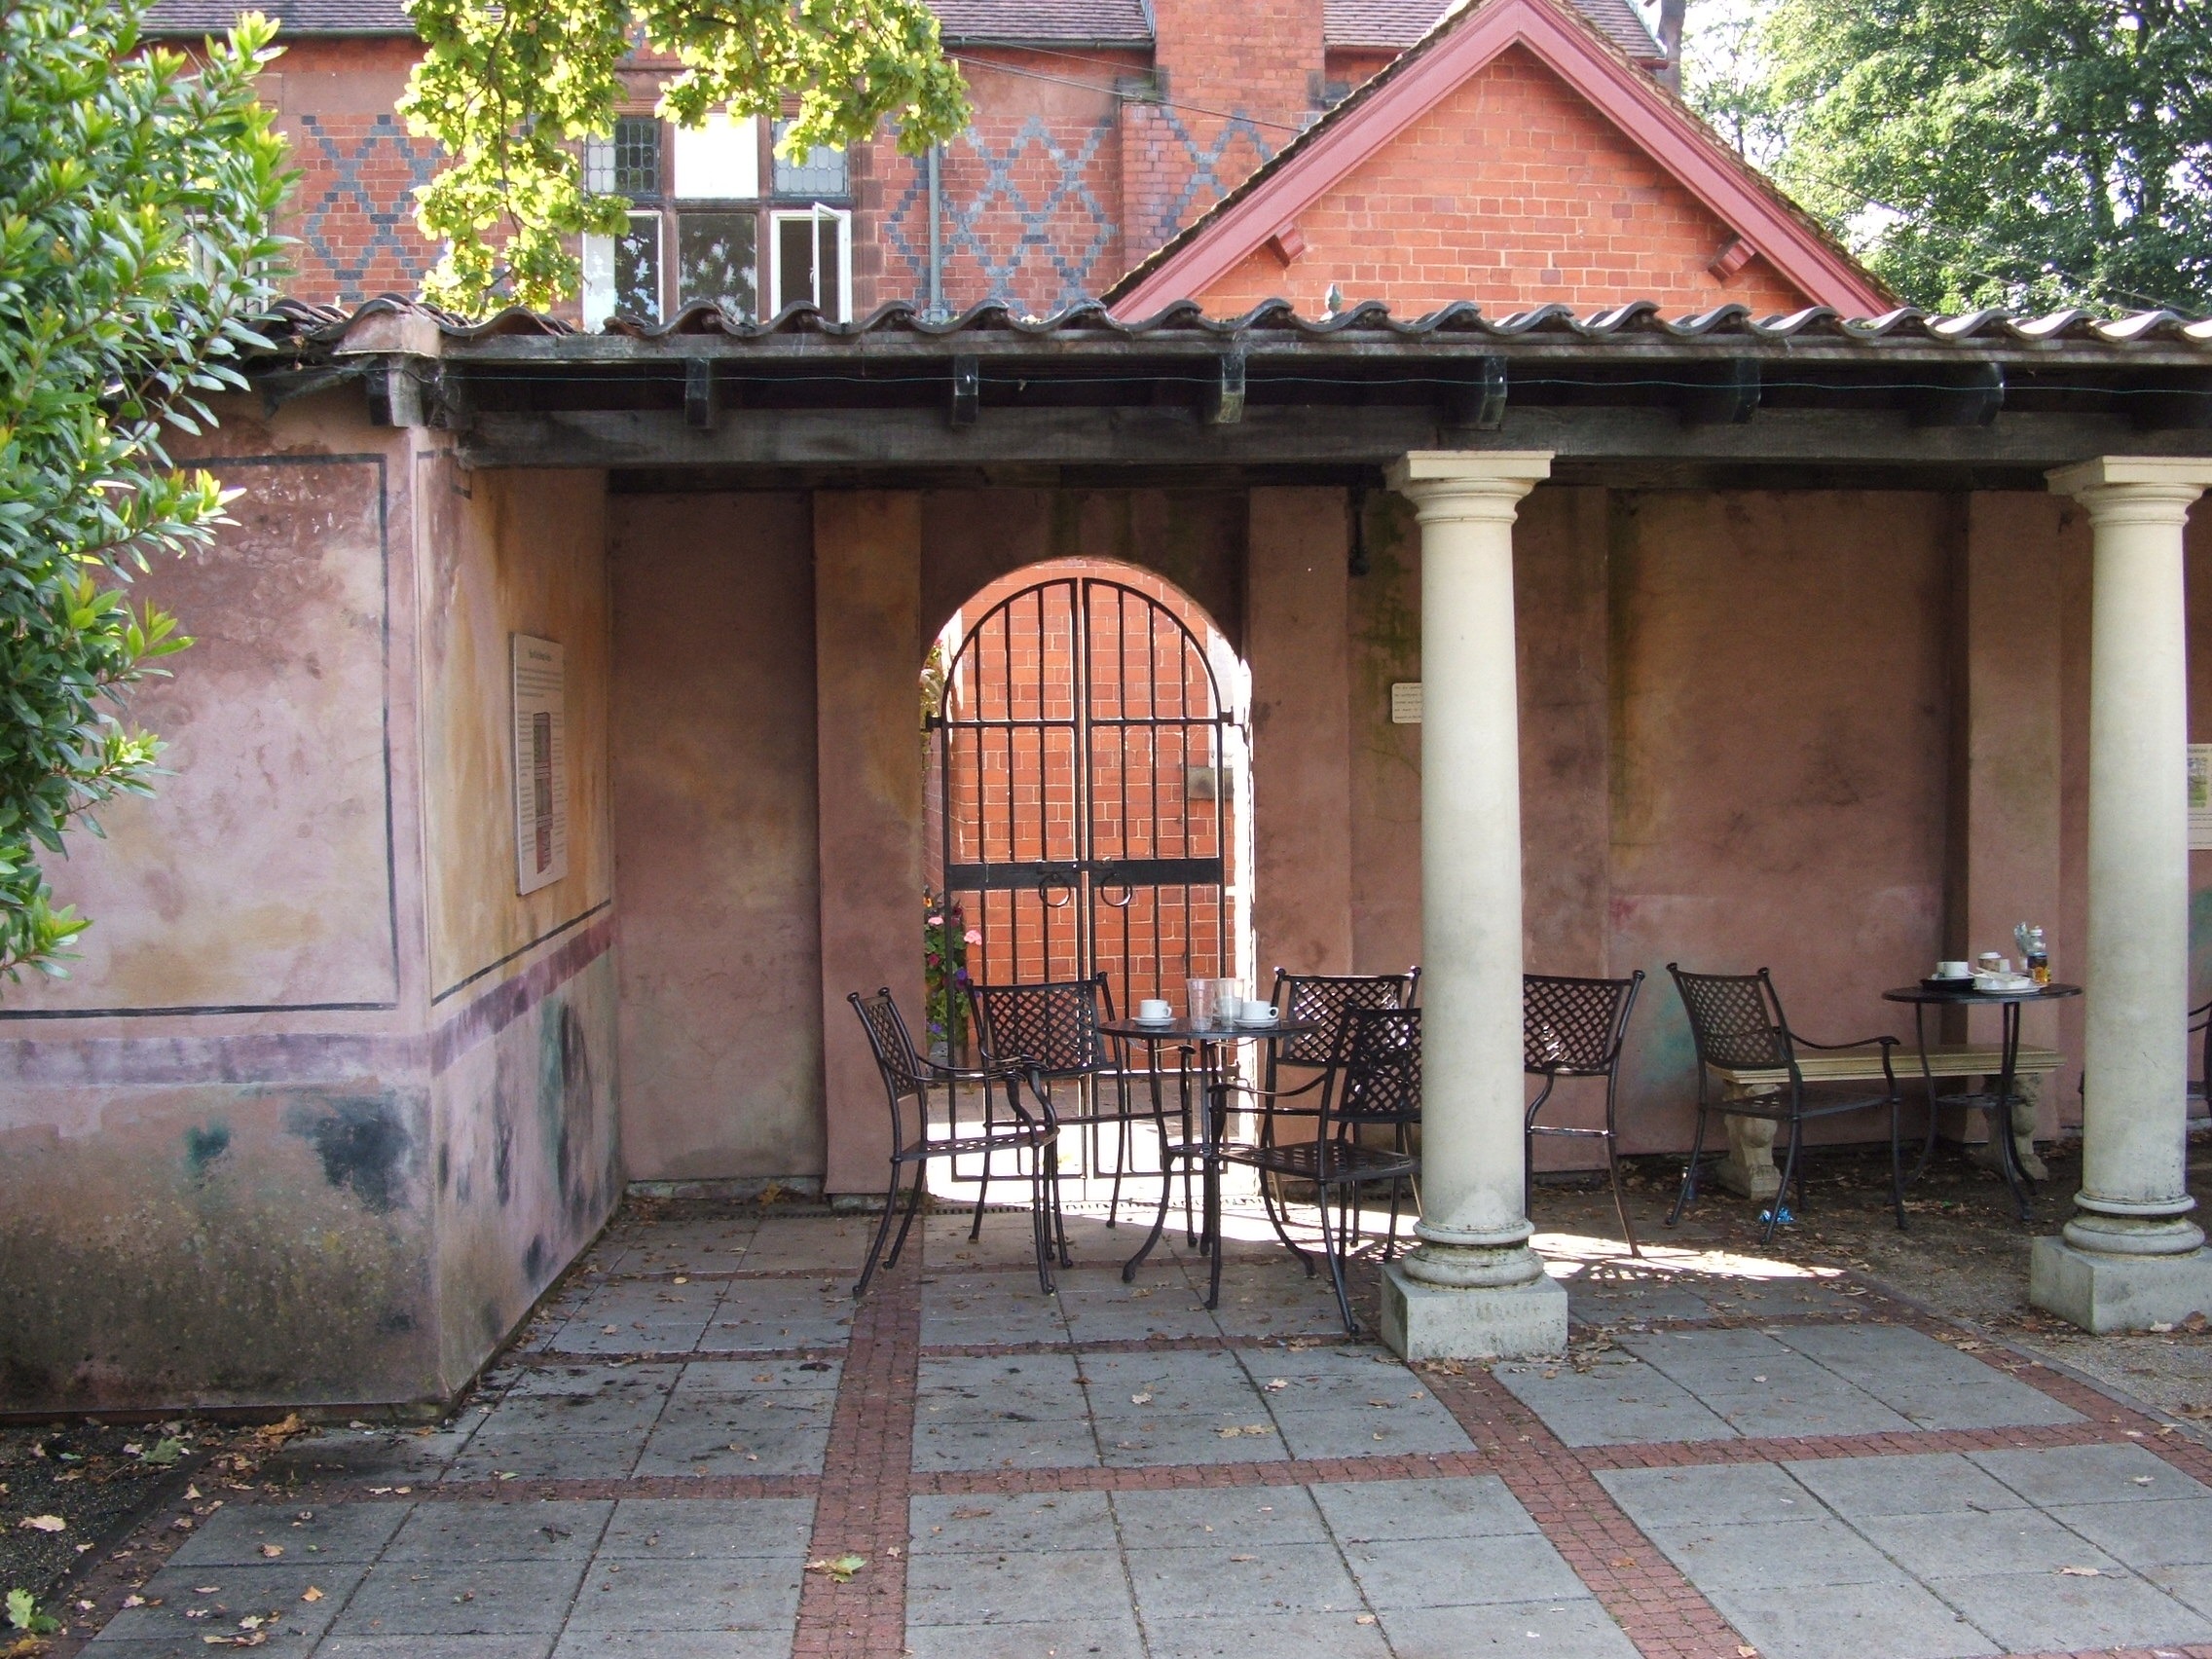
table, architecture, structure, building, old, city, cottage, property, historic, tourism, chairs, courtyard, design, pillars, shrine, hacienda, architecture design, outdoor structure